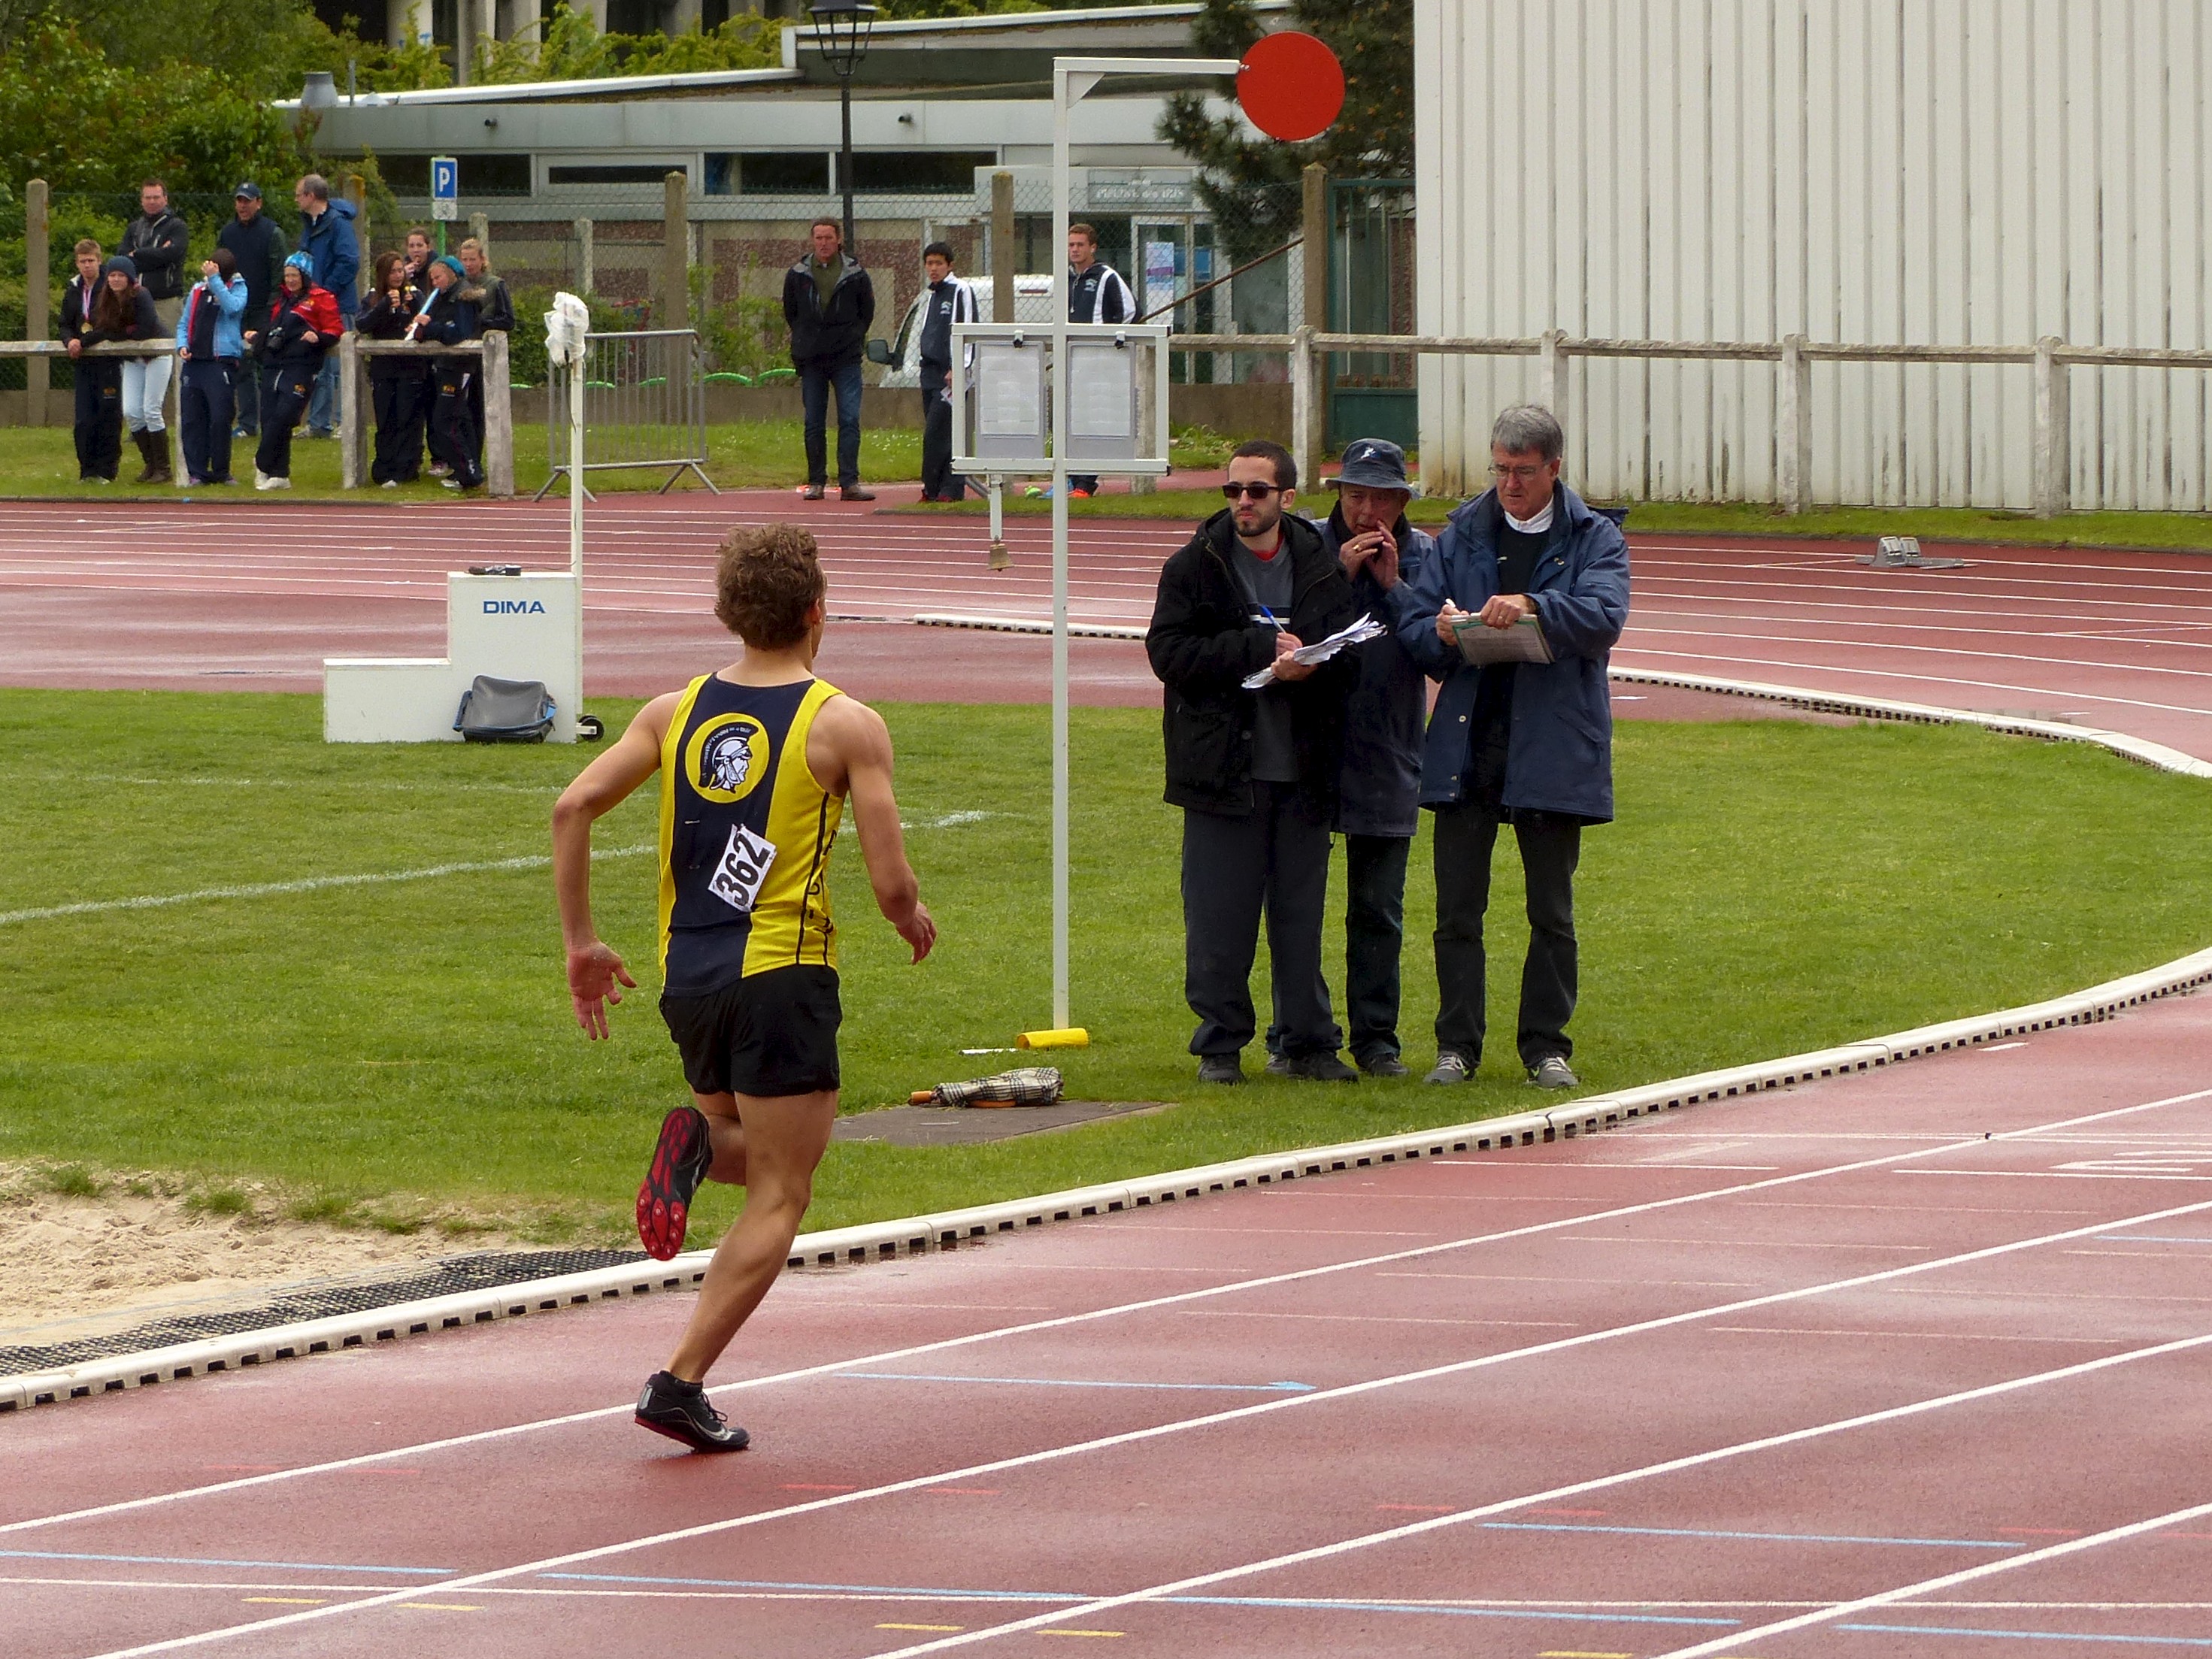
running, paris, 2013, team, sports, championship, highschool, athletics, isst, sprint, trackandfield, human action, competition event, track and field athletics, middle distance running, 800 metres, 4 100 metres relay